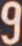
Number: 9